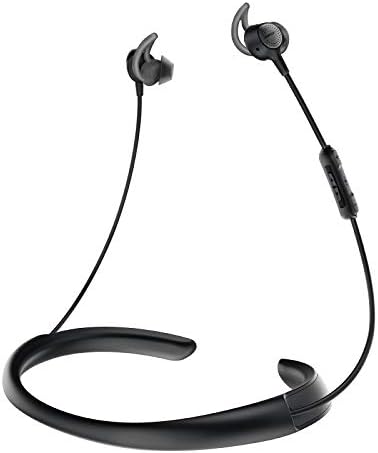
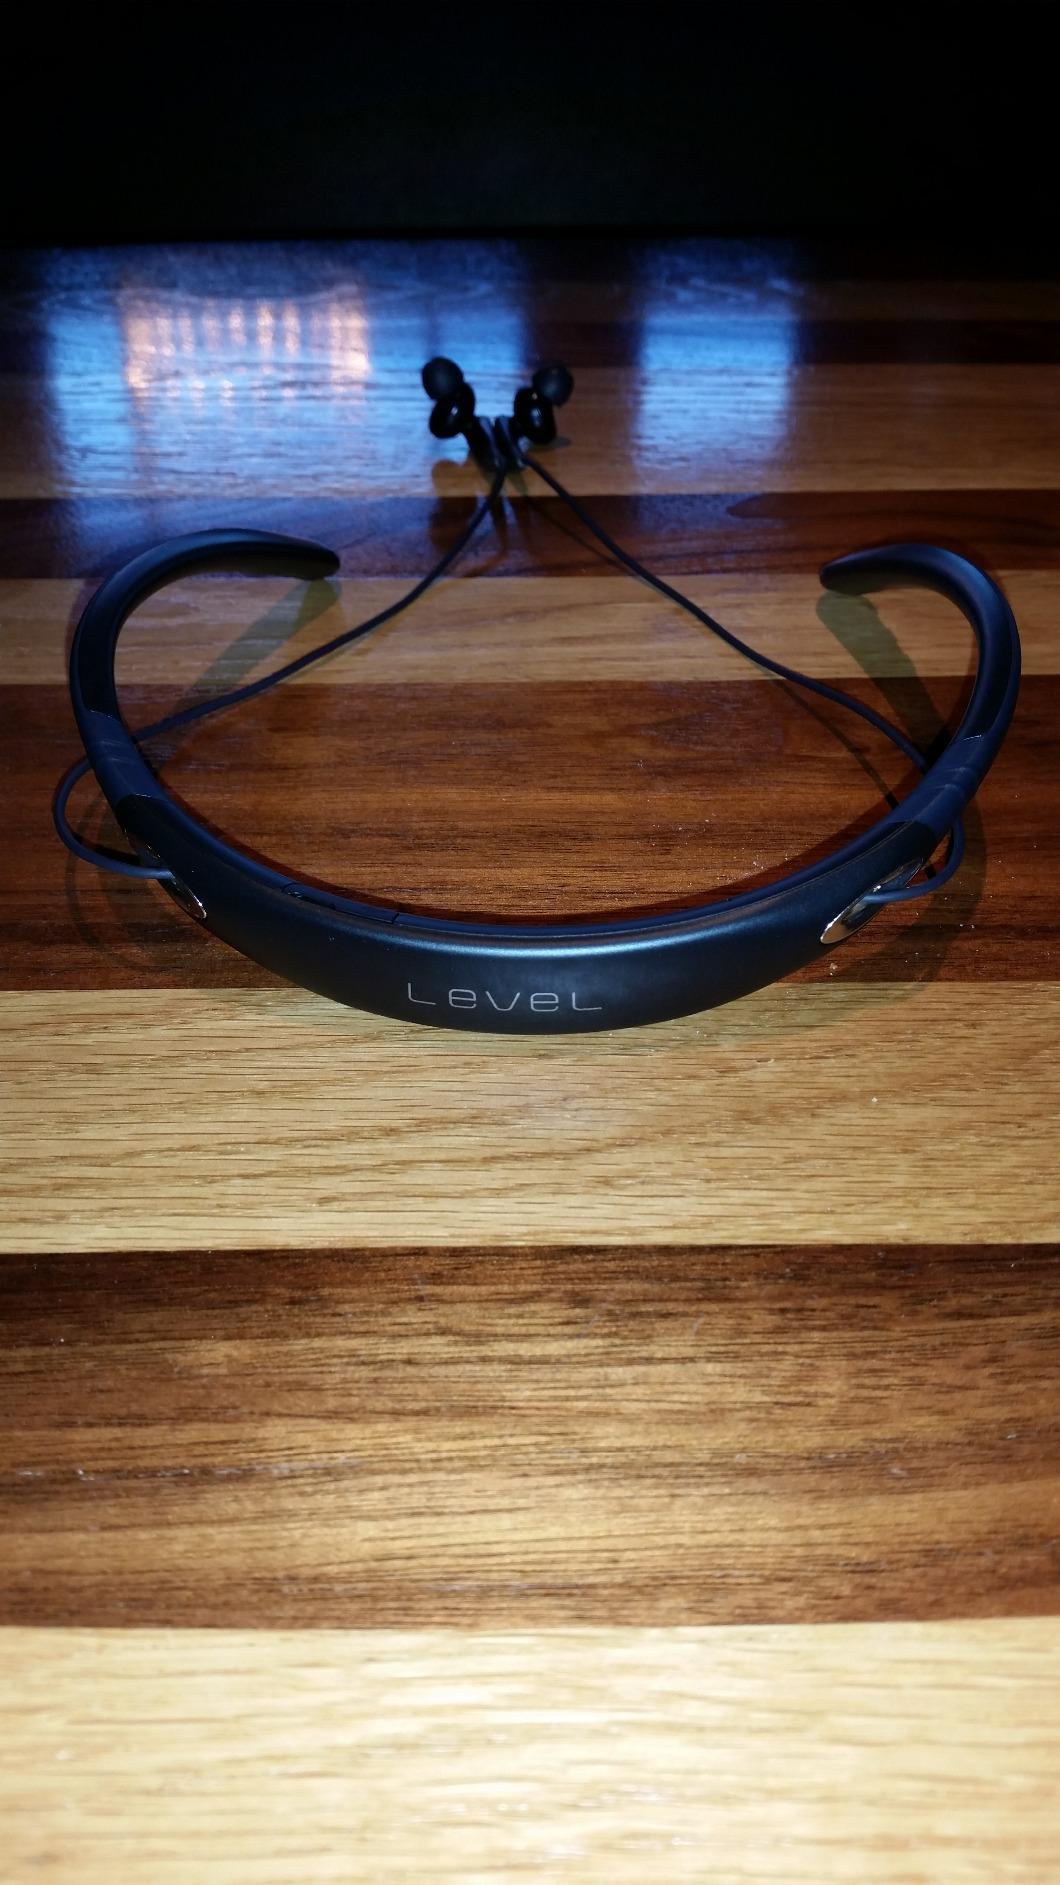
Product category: headphones
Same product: no